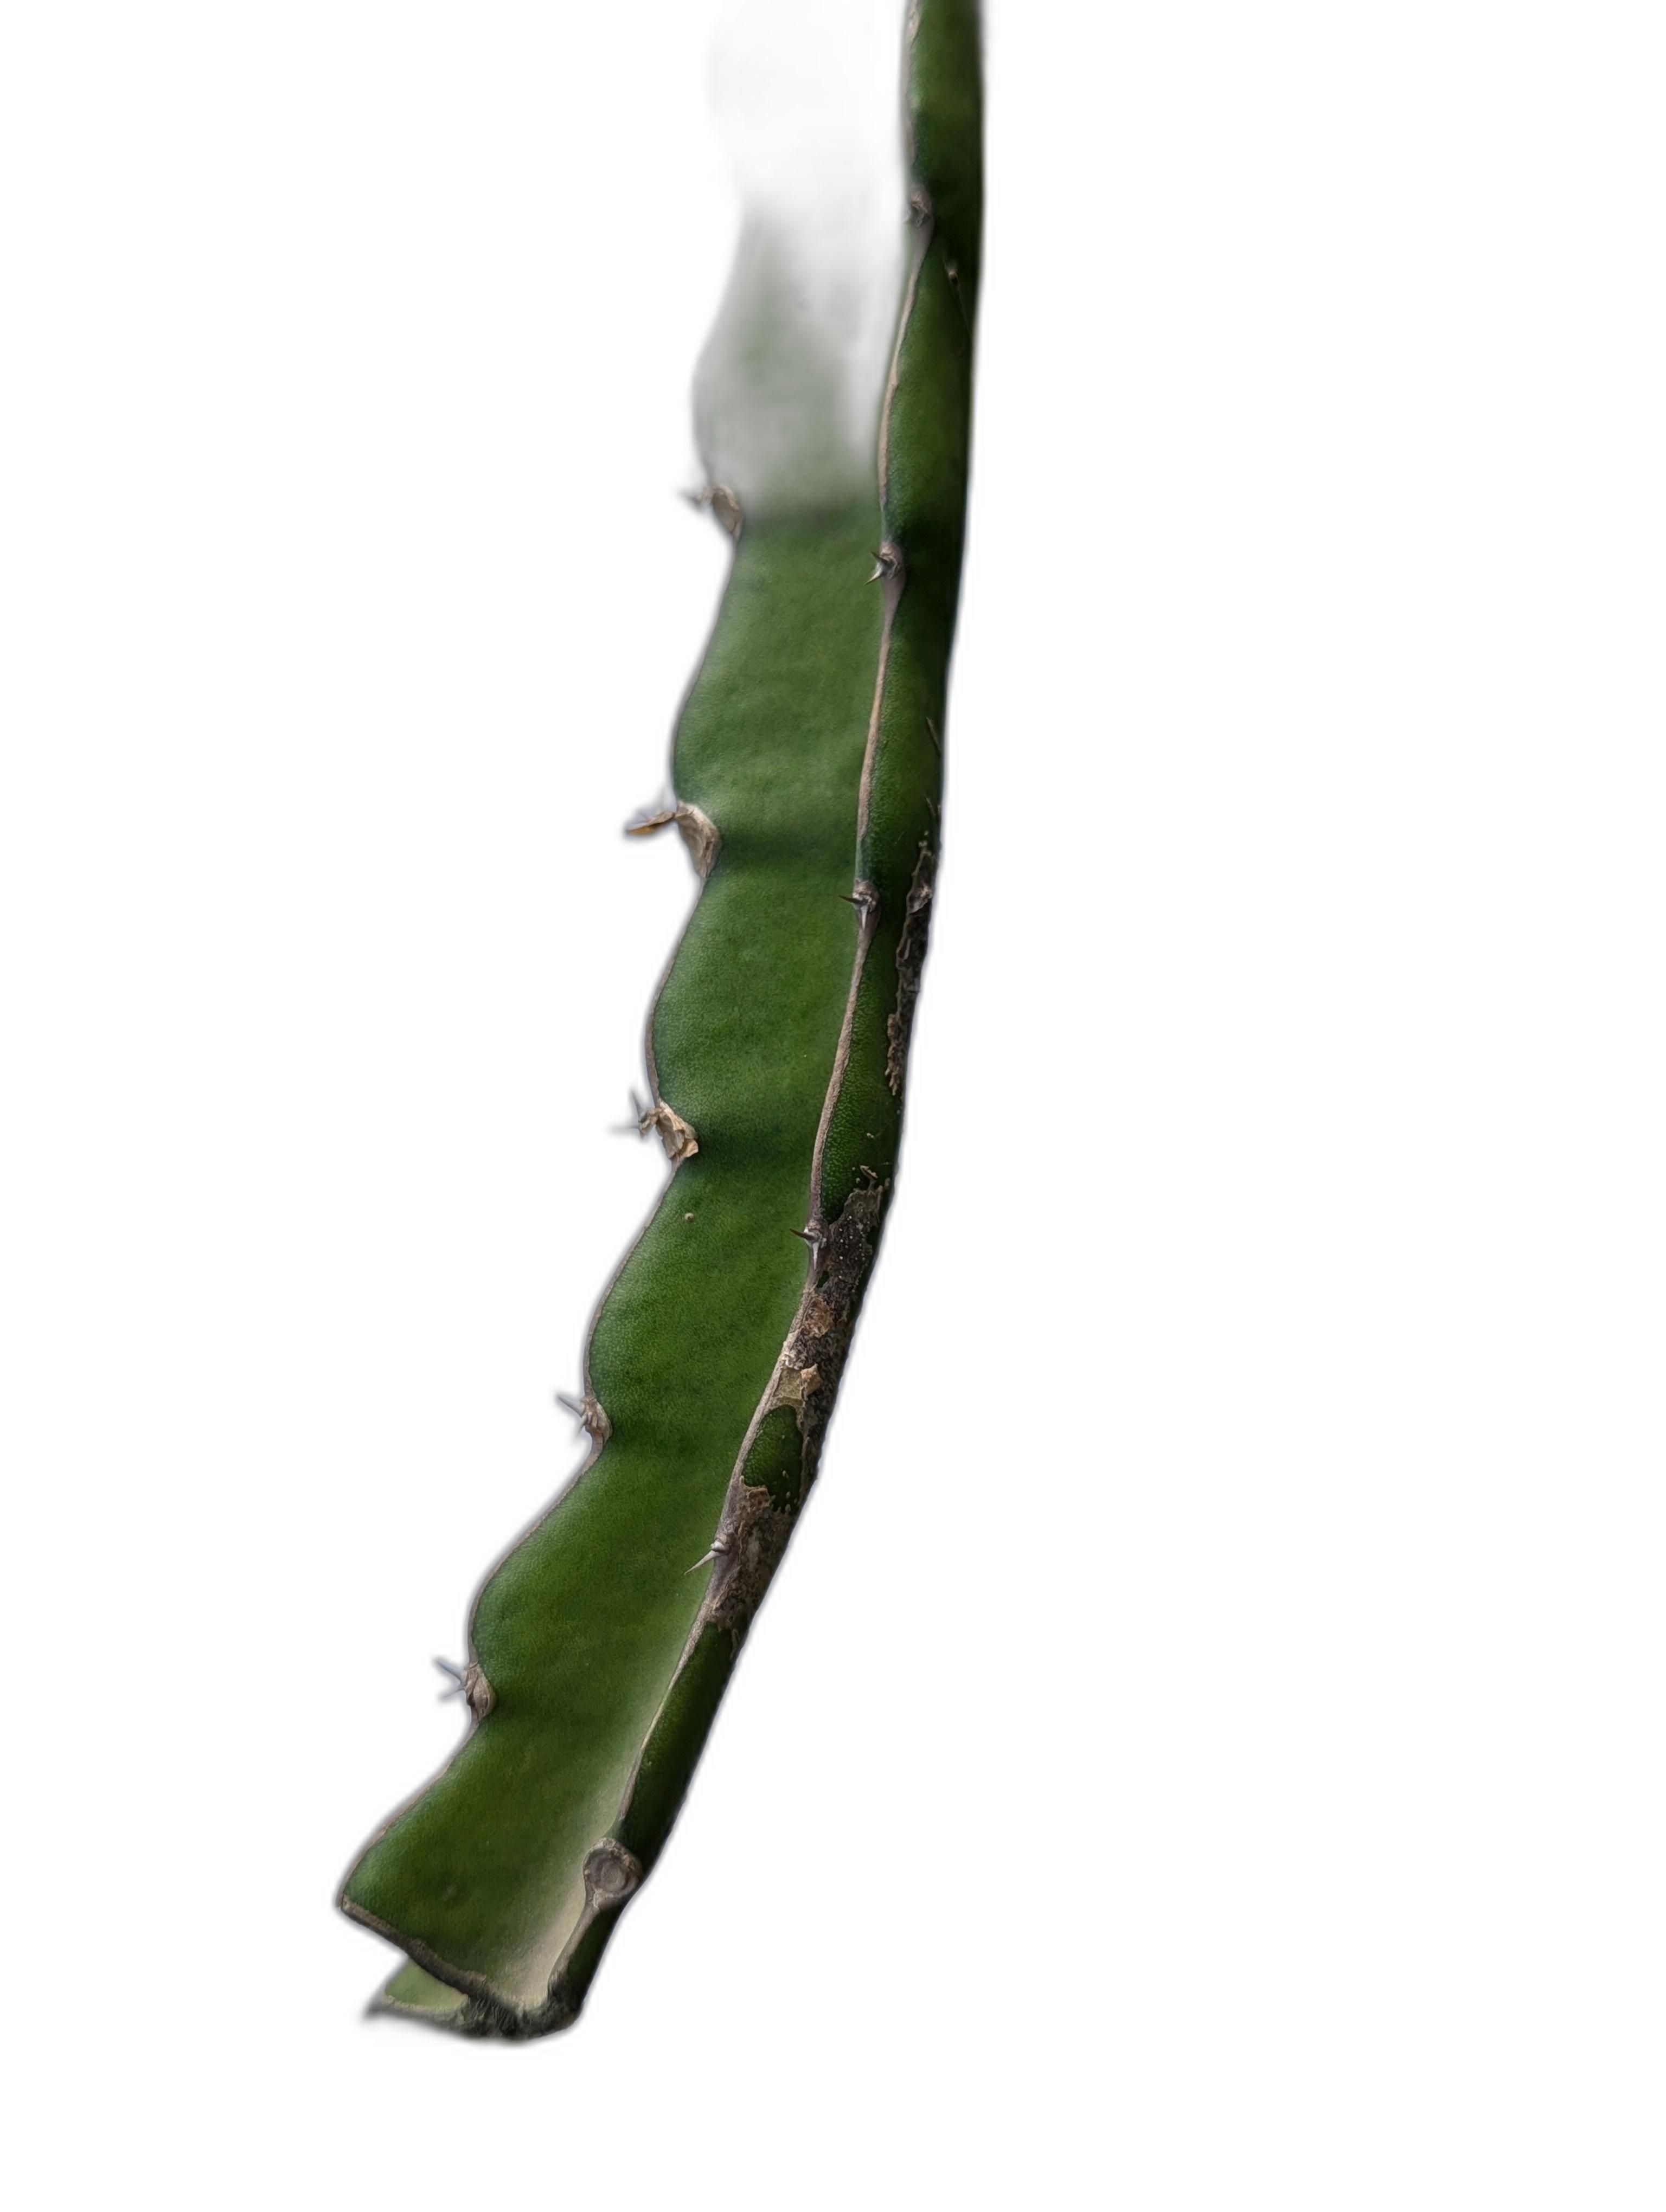
Label: Good leaf